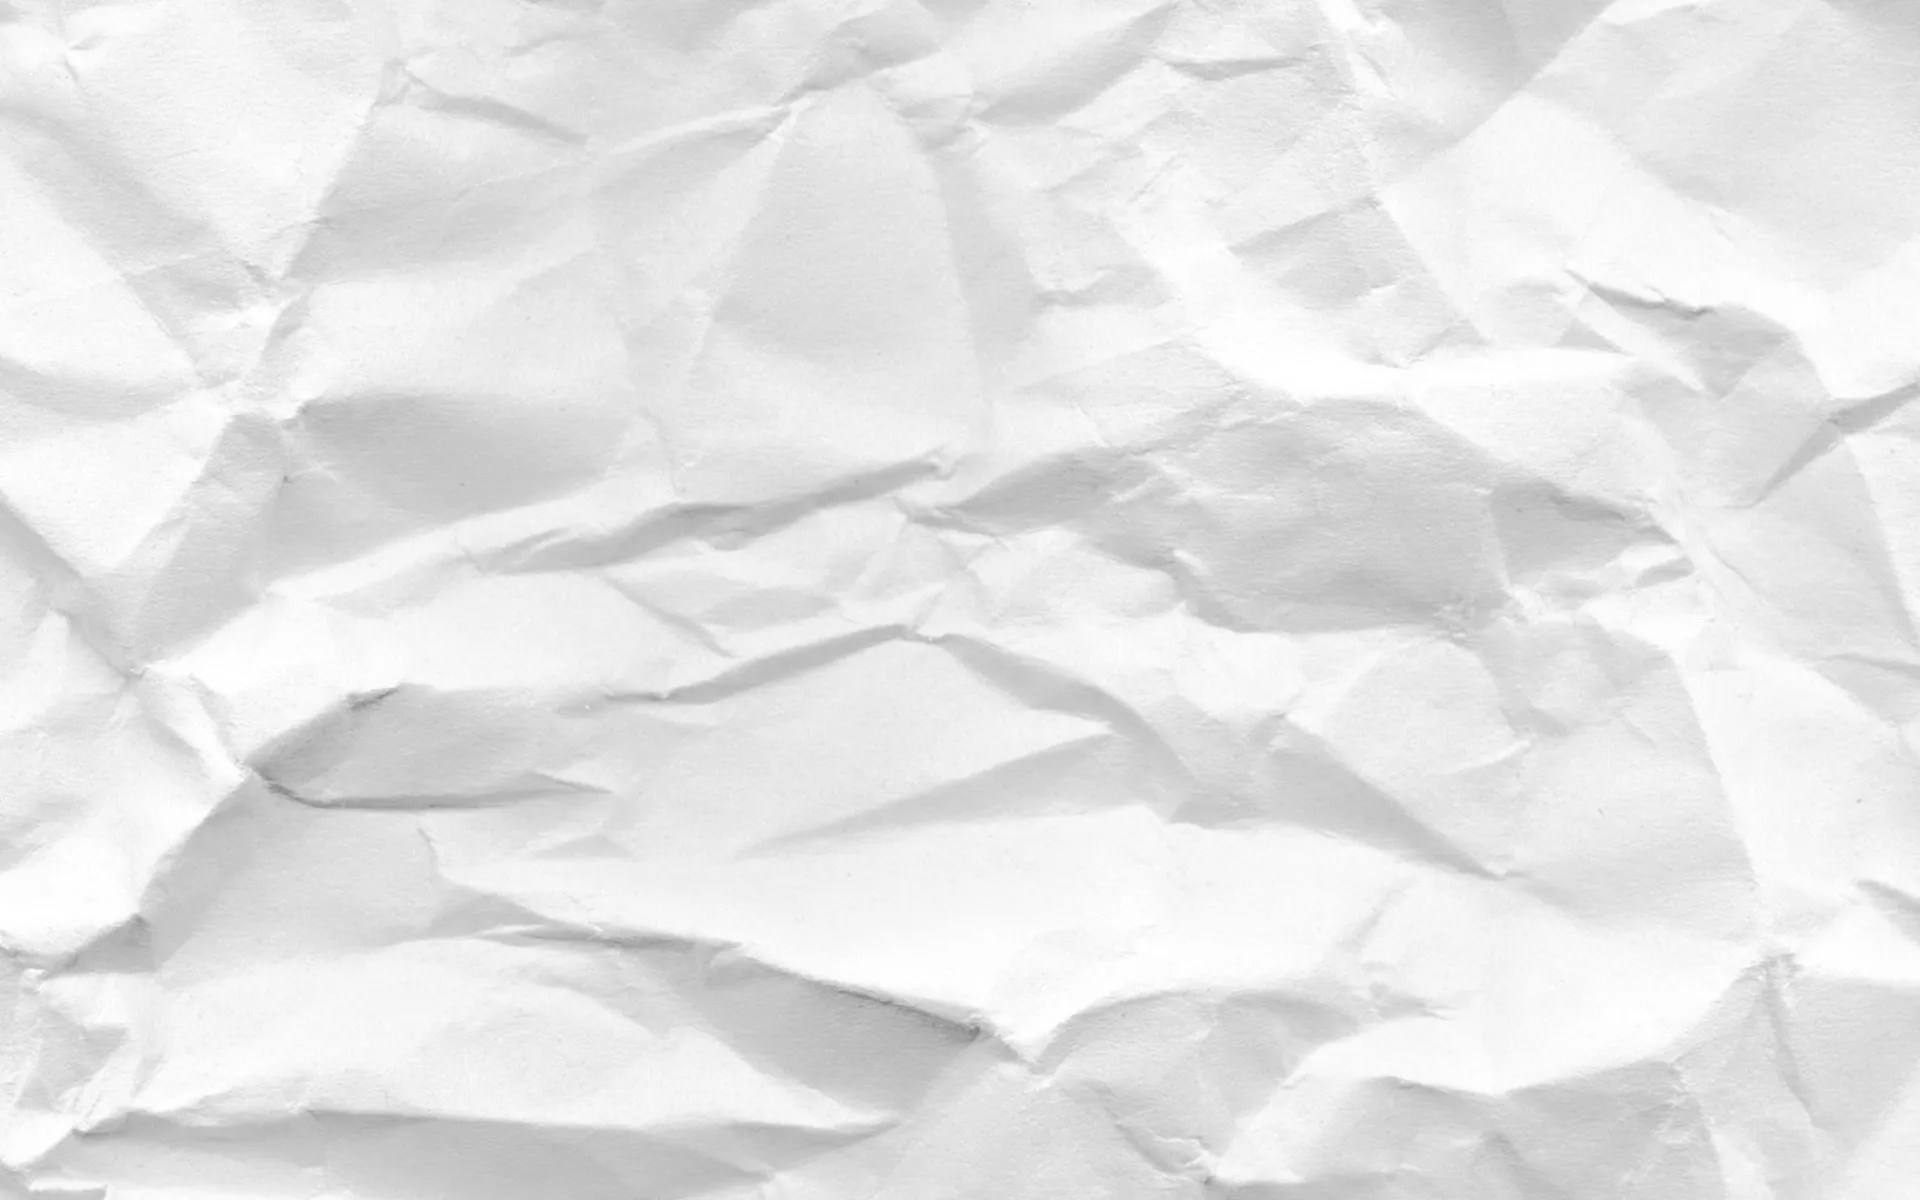
Label: paper